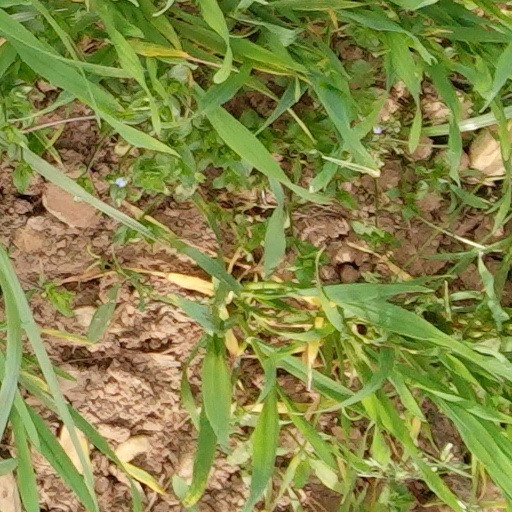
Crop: wheat